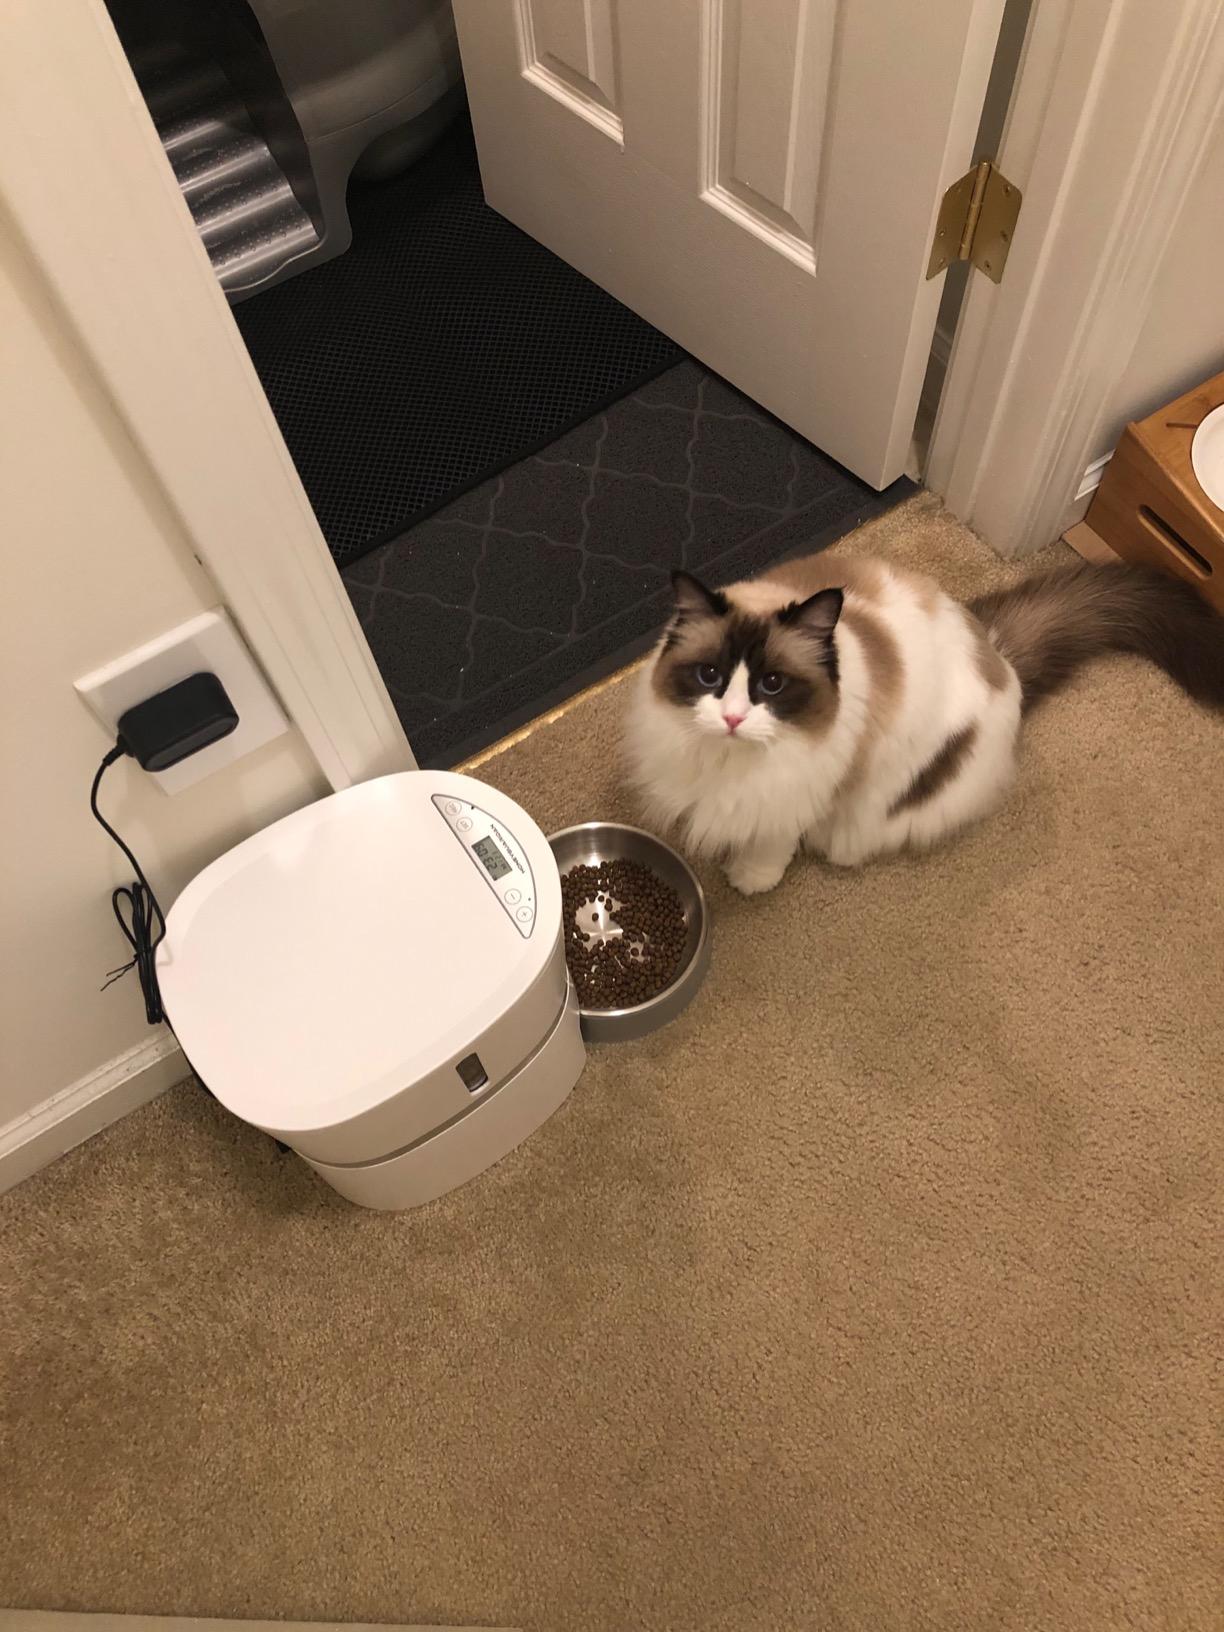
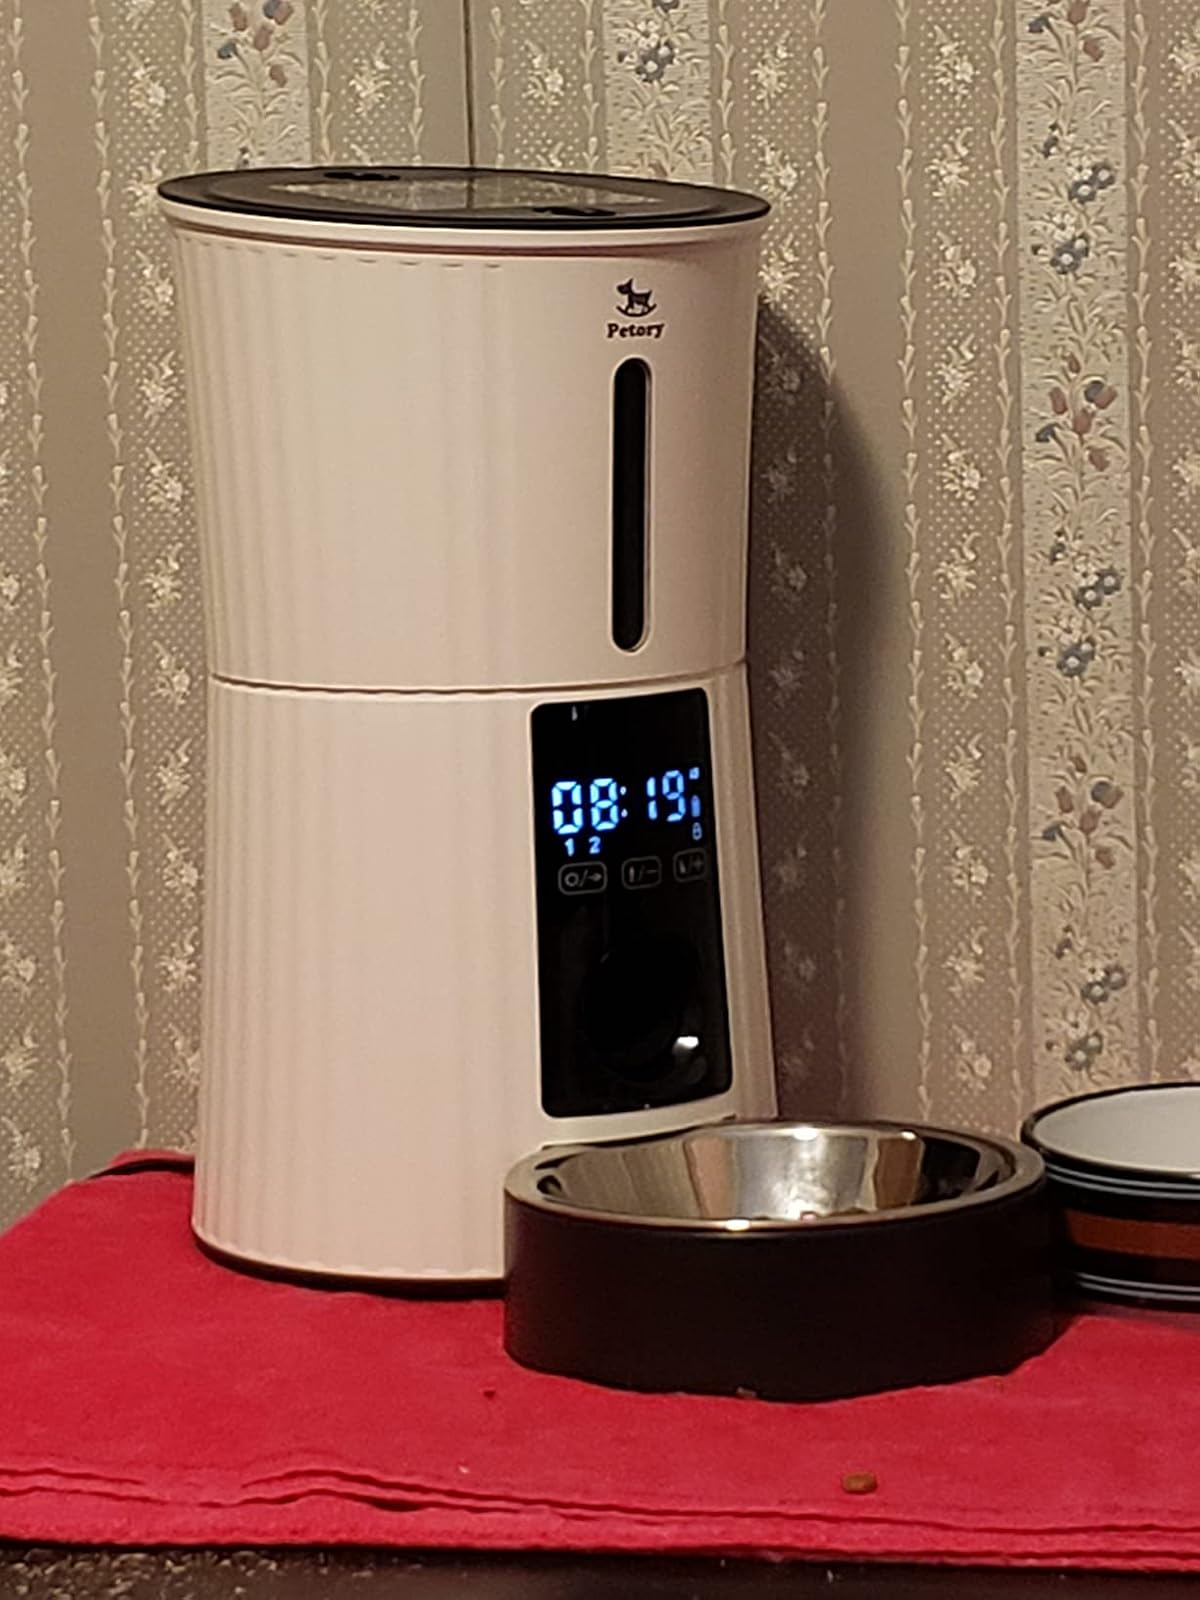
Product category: items_feeder
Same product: no